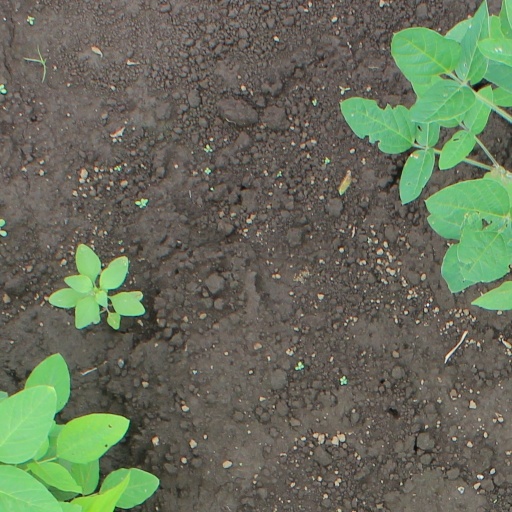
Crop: soybean